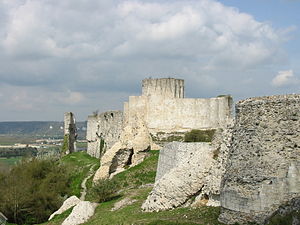
Blanka af Burgund / Retssag og fængsel
Château Gaillards ruiner.
Blanka af Burgund var dronning af Frankrig og Navarra i et par måneder i 1322 gennem sit ægteskab med Karl 4. Som datter af Otto 4., Greve af Burgund og Mahaut af Artois, blev hun ført ind i et katastrofalt ægteskab, som resultat af sin mors ambitioner. Otte år inden sin mands tronbestigelse blev Blanka arresteret og fundet skyldig i utroskab med en normandisk ridder. Hendes svigerinde, Margrete af Burgund, led samme skæbne, mens hendes søster Johanne 2. af Burgund blev frikendt. Blanka blev fængslet, indtil hun blev dronning, da hun blev flyttet til kysten af Normandiet. Den præcise dato og sted for hendes død er ukendt. Den blotte kendsgerning, at hun døde, blev ganske enkelt nævnt i anledning af hendes mands tredje ægteskab i april 1326.